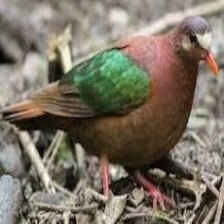
Species: GREEN WINGED DOVE
Scientific name: CHALCOPHAPS INDICA